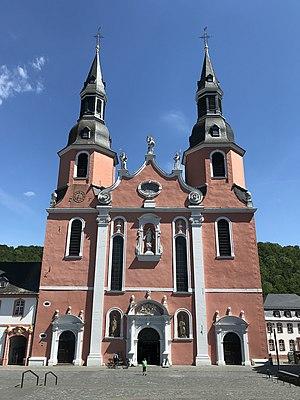
La basilique de Prüm, dans l'Eifel, est une basilique mineure papale dédiée au Saint-Sauveur et à la Transfiguration du Christ. Elle était autrefois l'église abbatiale de l'ancienne abbaye de Prüm, fondée par l'Ordre bénédictin. Elle dépend de l'évêché de Trèves.